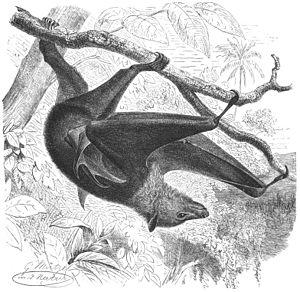
La famille des Pteropodidae regroupe des chauves-souris dont le nom vernaculaire utilise le terme de roussette, mais pas uniquement. Jusqu'à récemment, elles formaient la seule famille du sous-ordre des Mégachiroptères. Cependant, des études moléculaires ont bouleversé la classification des Chiroptères et les Pteropodidae sont désormais regroupés avec quelques familles de Microchiroptera au sein des Yinpterochiroptera. Cette famille compte près de 170 espèces réparties dans 42 genres. Ces Chiroptères à tête de renard sont en général frugivores, mais les plus petites sont nectarivores. Elles se répartissent dans les zones au climat tropical de l'Afrique à l'Australie. Leur diversité est particulièrement importante en Australasie.
Le genre Pteropus regroupe plusieurs espèces de chauves-souris parmi les plus grandes au monde. Elles sont toutes appelées renards volants ou roussettes.